List of populated places in Çorum Province

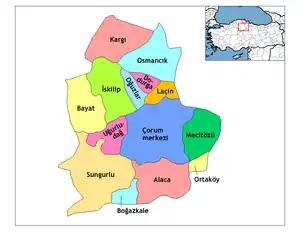
Çorum Province

Below is the list of populated places in Çorum Province, Turkey by the districts. In the following lists, first place in each list is the administrative center of the district.